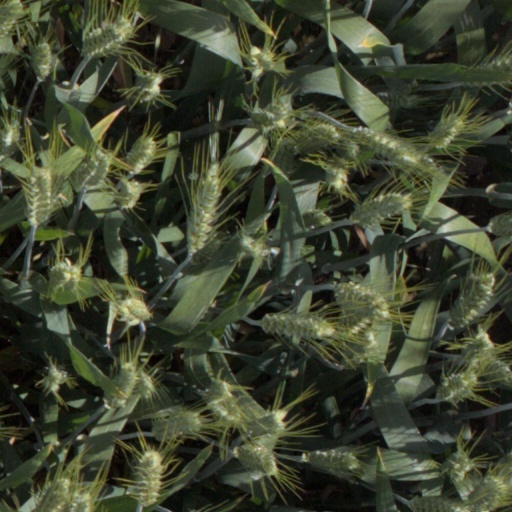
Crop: wheat